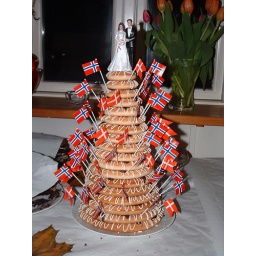
Instead of a wedding cake they had this biscuit tower covered in Danish and Norwegian flags.